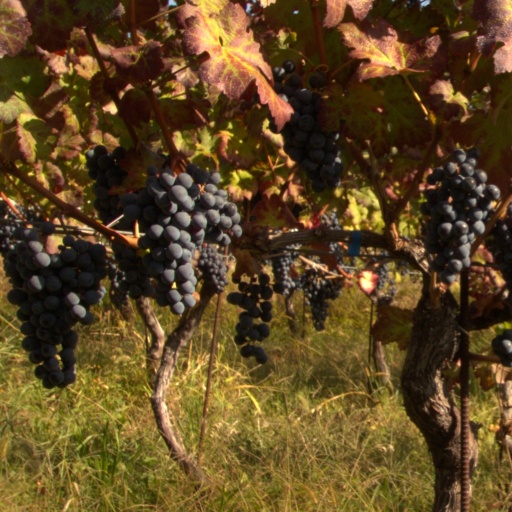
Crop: grape